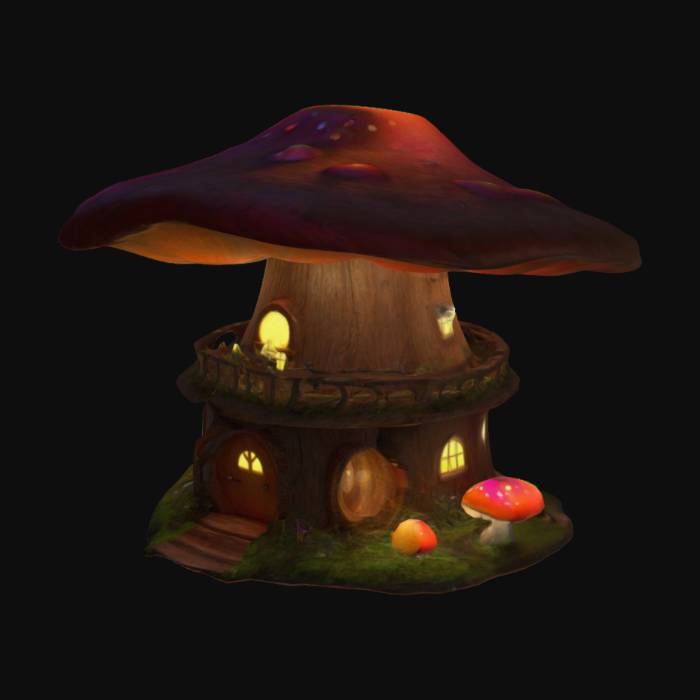
미적 점수 (1~10점): 8